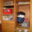
Label: wardrobe